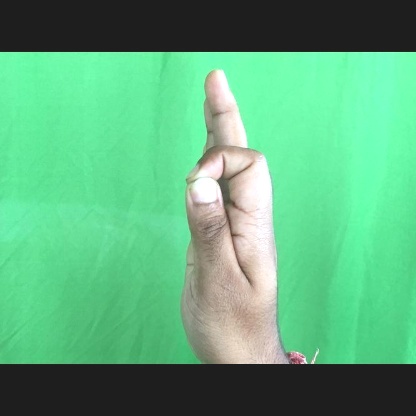
Mudra: Aralam